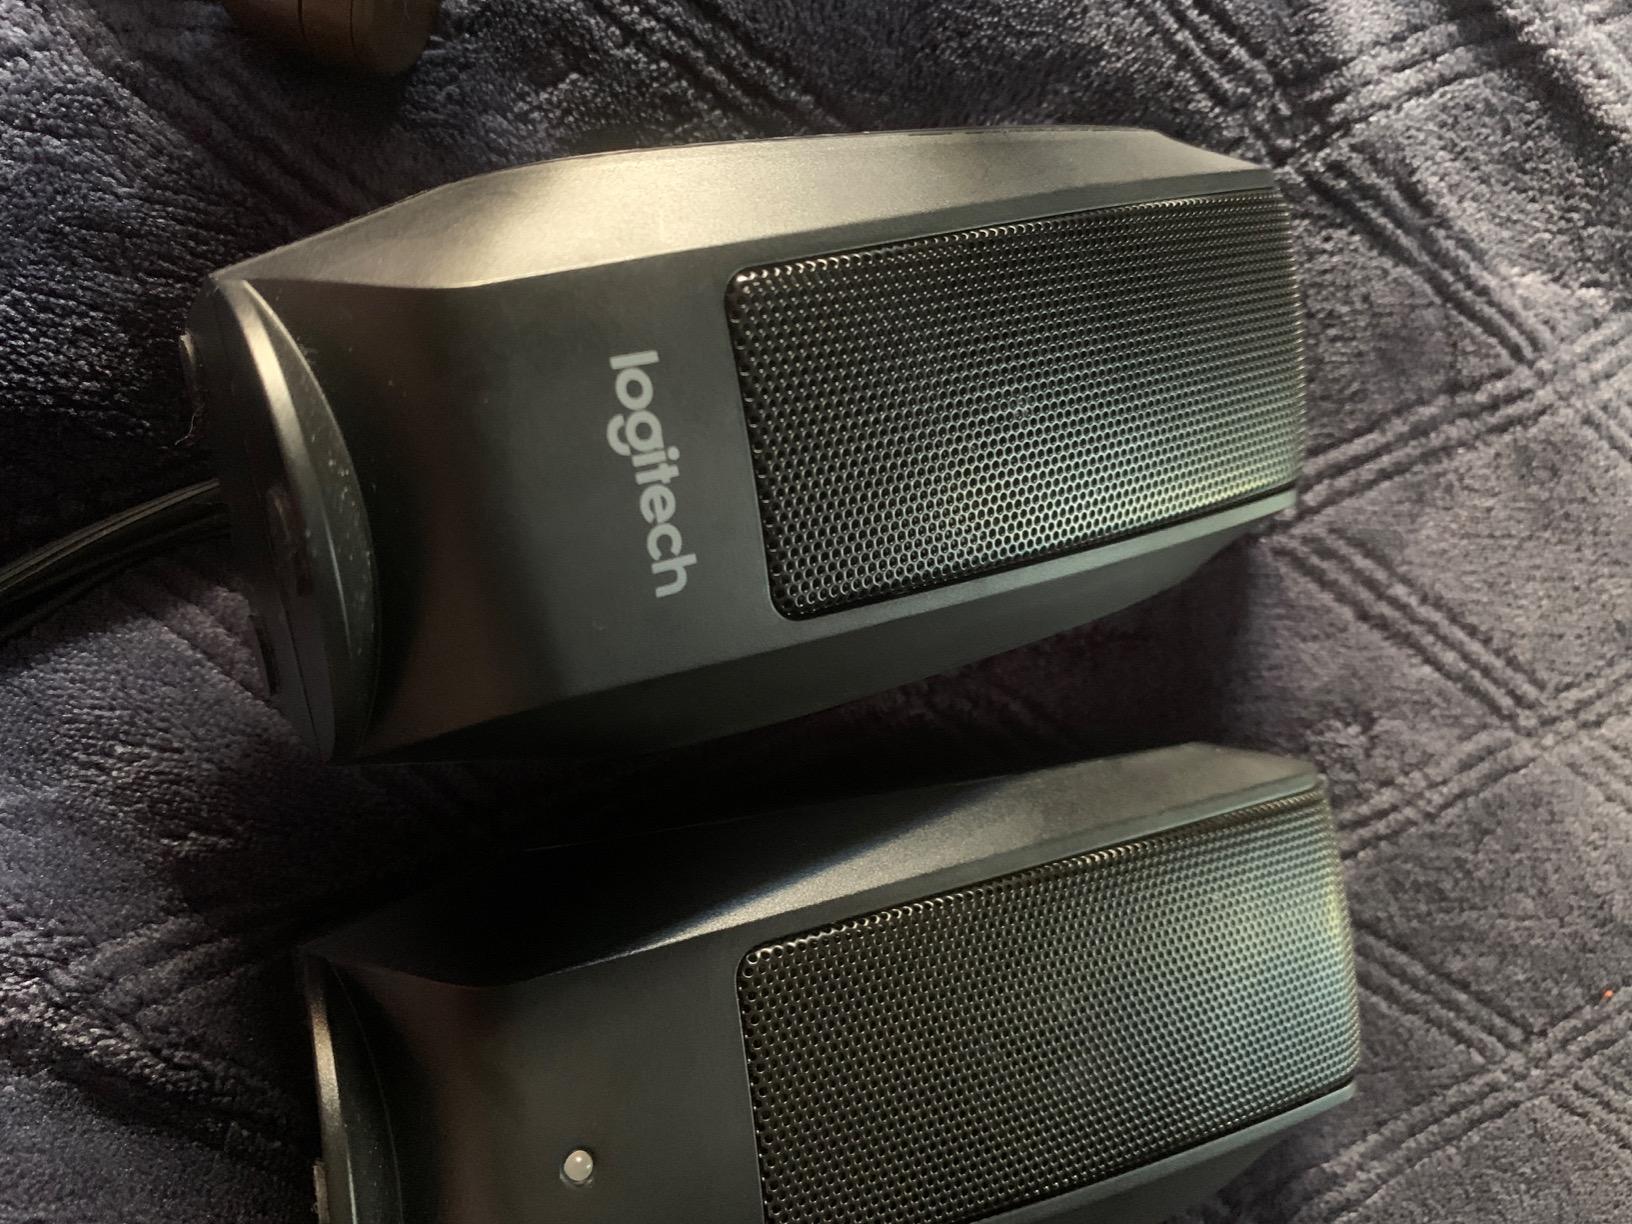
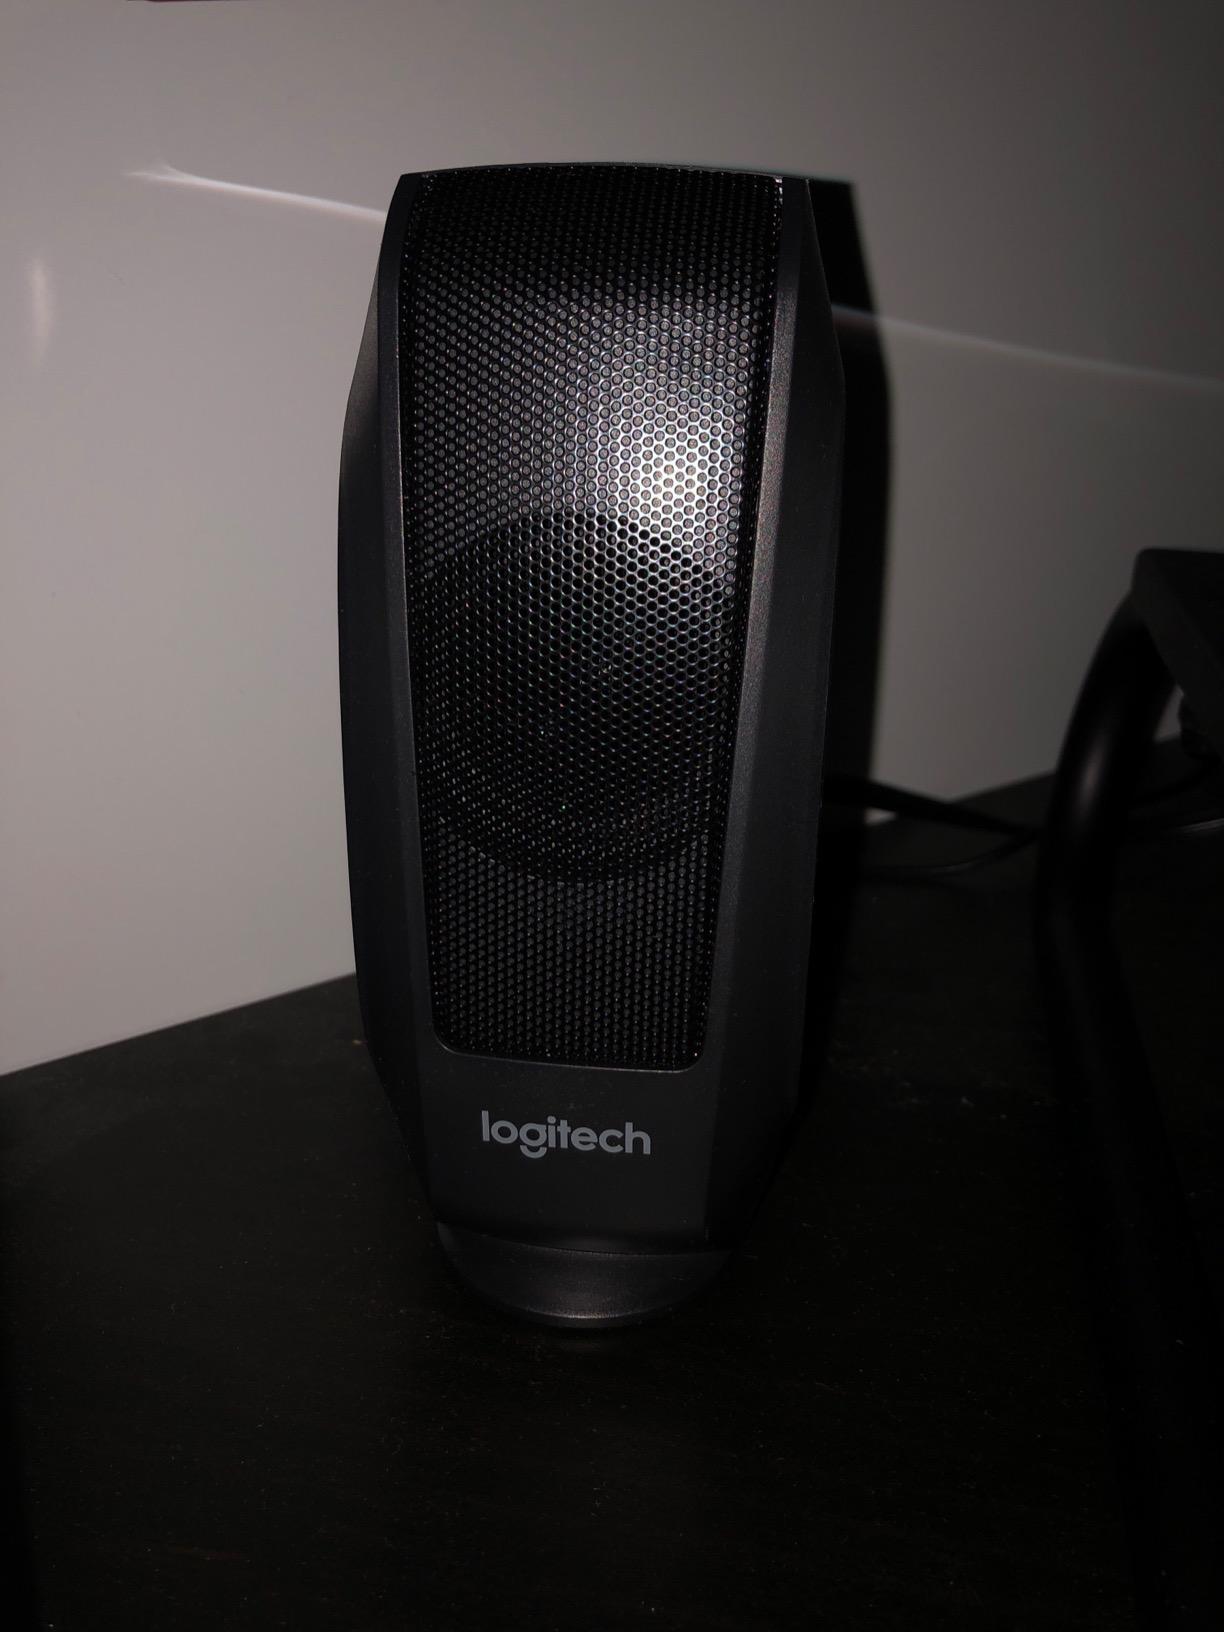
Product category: speaker
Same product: yes